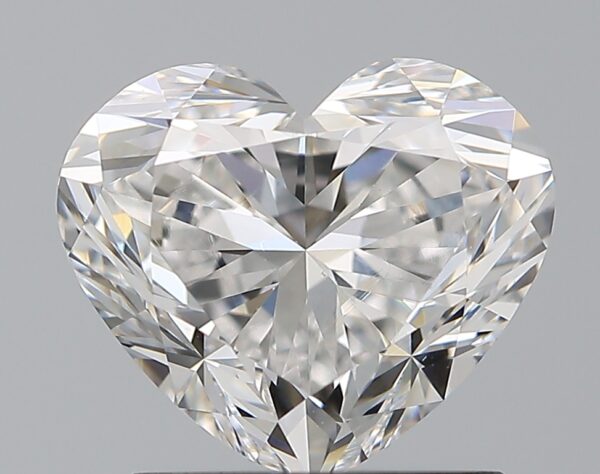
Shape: heart
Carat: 1.51
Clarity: VS1
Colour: D
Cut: EX
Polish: EX
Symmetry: EX
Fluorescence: ST
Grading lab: GIA
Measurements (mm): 6.71 x 7.85 x 4.61